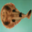
Label: ray